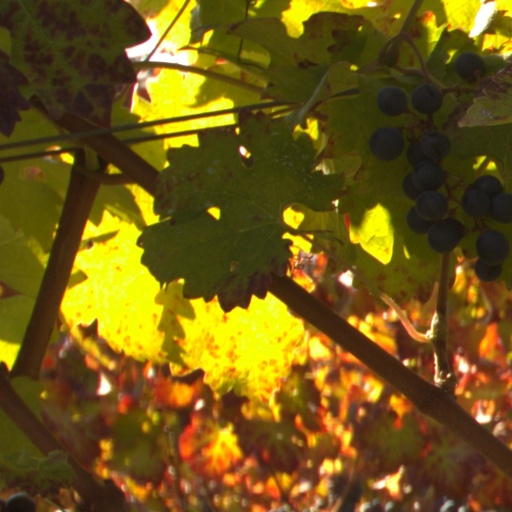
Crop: grape